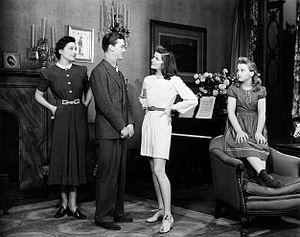
Daniel Malloy Tobin, né le 19 octobre 1910 à Cincinnati et mort le 26 novembre 1982 à Santa Monica, est un acteur américain, connu comme Dan Tobin.
Robert Edmond « Bobby » Jones, né le 12 décembre 1887 à Milton, ville où il est mort le 26 novembre 1954, est un costumier, décorateur, metteur en scène, producteur et éclairagiste américain.
The Philadelphia Story est une pièce de théâtre de Philip Barry créée en 1939 et jouée la première fois au Shubert Theatre à Broadway le 28 mars 1939. Écrite comme un véhicule pour Katharine Hepburn, son succès a marqué un retournement de situation pour l'actrice, qui était devenue l'une des stars de cinéma jugées "poison du box-office" en 1938.